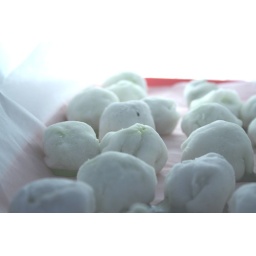
homemade mochi ice cream balls chilling in the freezer... black sesame and green tea (surprise, surprise...)